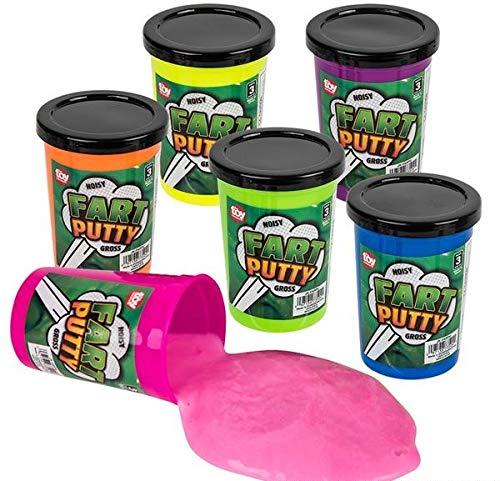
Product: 3" FART PUTTY
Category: Toys & Games | Novelty & Gag Toys | Slime & Putty Toys
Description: Rhode Island Novelty 3 Inch Fart Putty.
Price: $10.99
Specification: ProductDimensions:4.6x7x3.6inches|ItemWeight:2.5pounds|ShippingWeight:2.5pounds(Viewshippingratesandpolicies)|ASIN:B00407OAR8|Itemmodelnumber:JKFARPU|Manufacturerrecommendedage:36months-3years